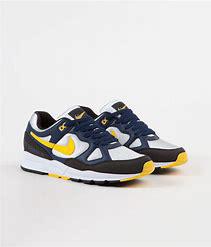
Brand: Nike
Model: Air Span Ii